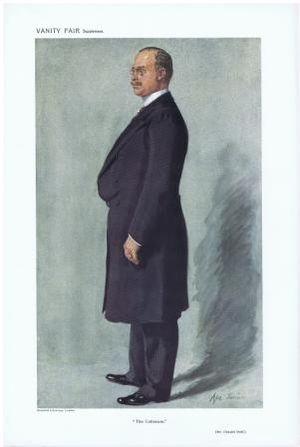
Oswald Stoll, né Oswald Gray le 20 janvier 1866 à Melbourne et mort le 9 janvier 1942 à Putney, est un impresario, un directeur de théâtre et un producteur de cinéma britannique.